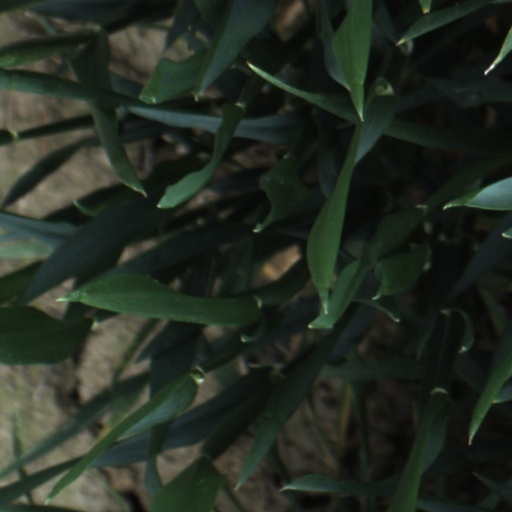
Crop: wheat